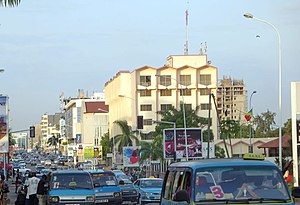
Pointe-Noire
Pointe-Noire er en by i den sydvestlige del af Republikken Congo, med et indbyggertal på cirka 663.000. Byen er landets næststørste by og er med sin placering ved landets atlanterhavskyst en vigtig havne- og transportby for landet.